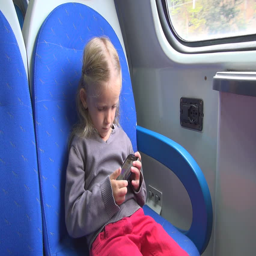
person using a smartphone in transit vehicle type